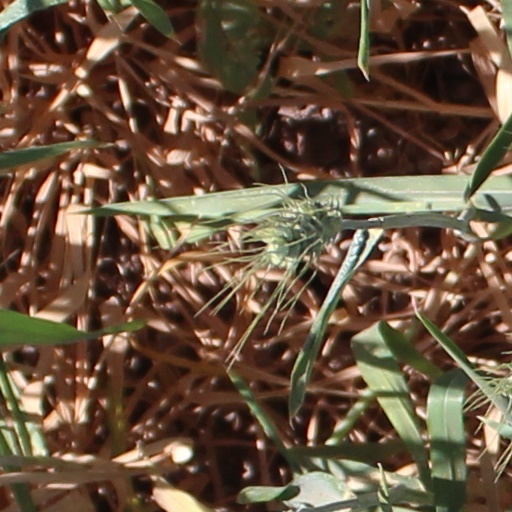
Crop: wheat